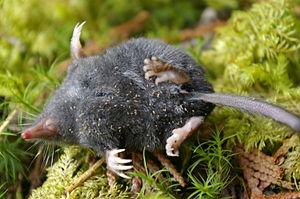
La Taupe naine ou Taupe de Gibbs est une espèce de mammifères de la famille des Talpidés. Cette taupe miniature se rencontre sur la côte ouest de l'Amérique du Nord où l'on distingue plusieurs sous-espèces. C'est la seule espèce encore vivante du genre Neurotrichus qui ne compte par ailleurs que des fossiles.